Hittin

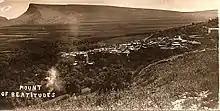
Hittin during the British Mandate, by Fadil Saba, Nazareth

In 1924, the second Jewish village, Kfar Hittim, was established on land purchased from Hattin.